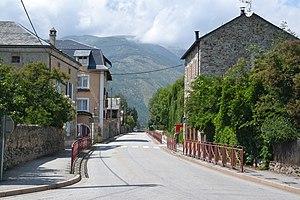
Passage de la Route nationale 20 dans le village de Latour-de-Carol (Pyrénées-Orientales, France).
L'autoroute A66 est une autoroute qui relie entre elles les villes de Villefranche-de-Lauragais et Pamiers, respectivement dans les départements français de la Haute-Garonne et de l'Ariège. Plus largement, cette voie permet de relier Toulouse au département de l'Ariège en évitant le transit sur la route nationale 20.